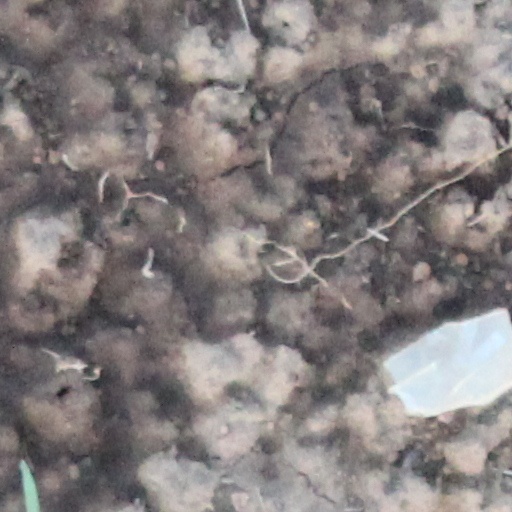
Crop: wheat